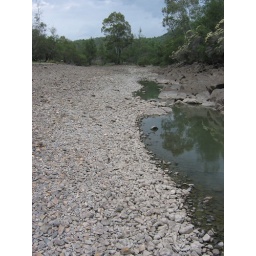
Not much water in the river at Sunset NP